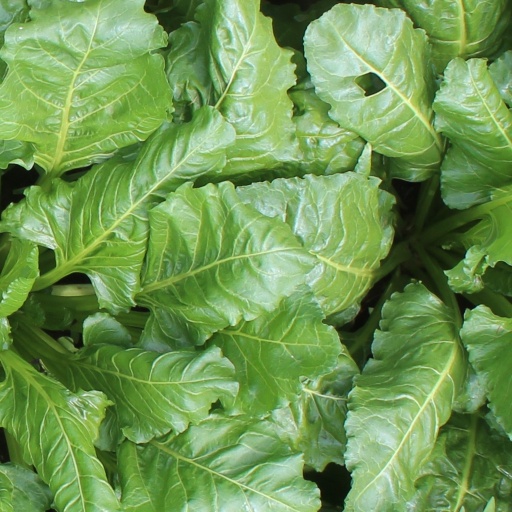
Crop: sugar beet